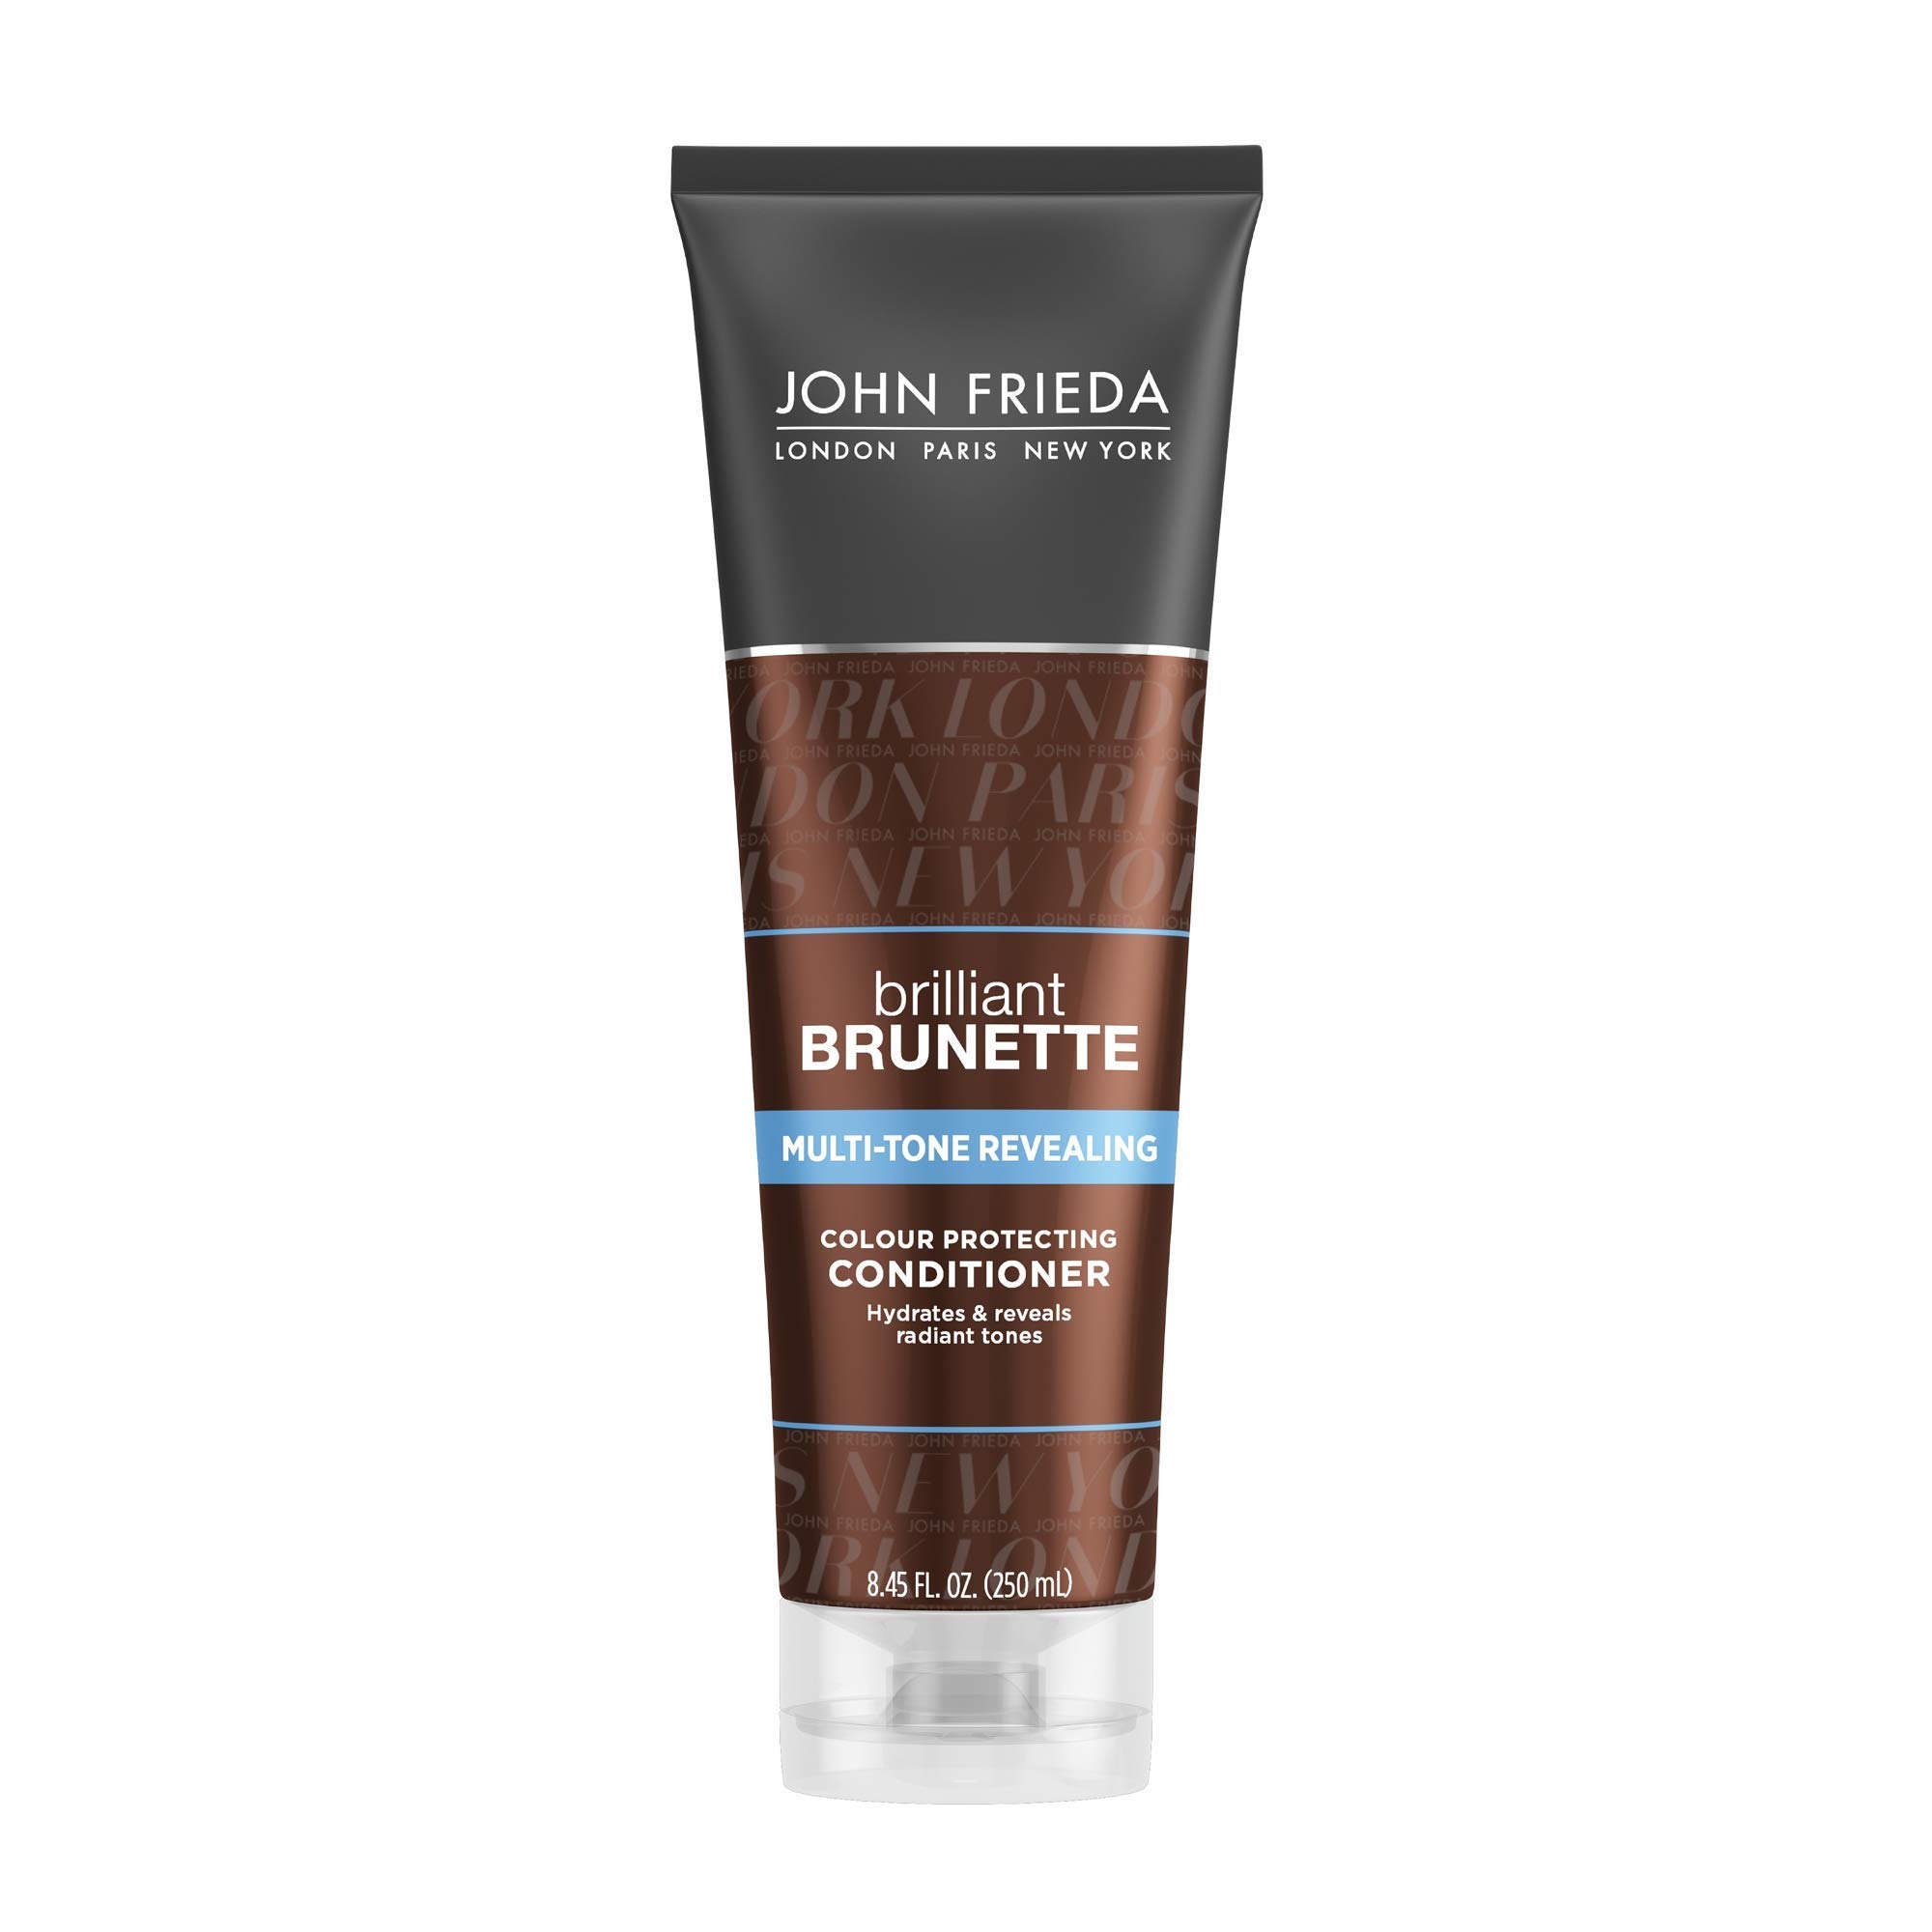
Item Name: John Frieda Brilliant Brunette Multi-Tone Revealing Color Protecting Conditioner, for maintaining Color Treated Hair, 8.45 Ounces, with Sweet Almond Oil and Crushed Pearls, Anti-Fade Conditioner
Bullet Point 1: VIBRANCY ENHANCEMENT FOR COLOR TREATED TONES - Experience lustrous color enhancement and maintain your brunette highlights with our Multi-Tone Revealing Conditioner.
Bullet Point 2: HYDRATE AND NOURISH HAIR - Deeply hydrates and leaves hair looking healthy while locking in vital moisture.
Bullet Point 3: LONG LASTING COLOR REFRESH - Ensure a long lasting shine and protect your hair from fading.
Bullet Point 4: SWEET ALMOND OIL - Infused with sweet almond oil and crushed pearls to reveal dimension and depth in your hair.
Bullet Point 5: HEALTHY TEXTURE AND WEIGHT - Infused with natural ingredients designed to cleanse and moisturize your hair, all while treating for maximum color retention.
Value: 8.45
Unit: ounce

Price: 12.07